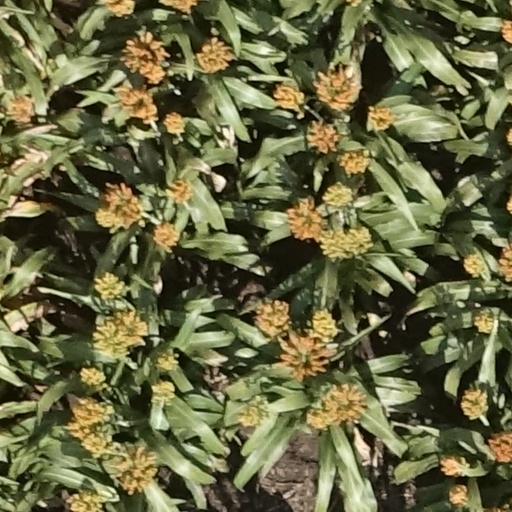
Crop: sorghum